Maximinus Thrax

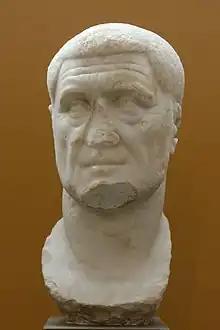
Portrait in the Ny Carlsberg Glyptotek.

Ancient sources, ranging from the unreliable "Historia Augusta" to accounts of Herodian, speak of Maximinus as a man of significantly greater size than his contemporaries. He is, moreover, depicted in ancient imagery as a man with a prominent brow, nose, and jaw (symptoms of acromegaly).